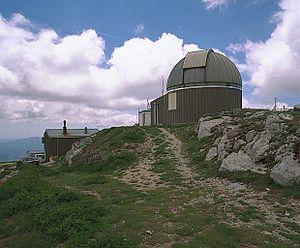
Le mont Chiran est une montagne située dans le bassin du Verdon et les Préalpes de Digne, dans le département des Alpes-de-Haute-Provence.